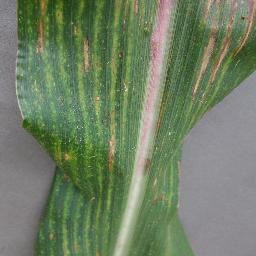
Label: Corn_(Maize)___Gray_Leaf_Spot_(Cercospora)